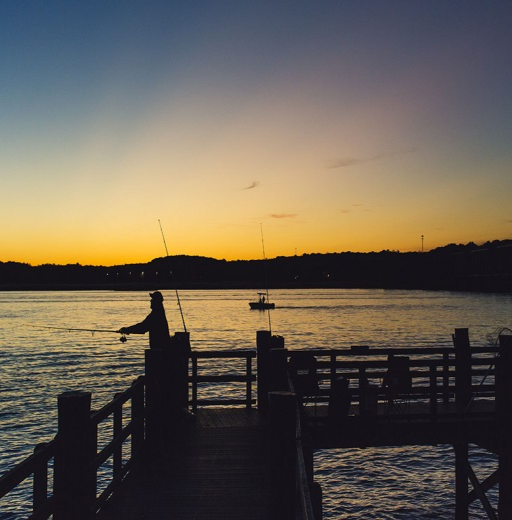
sunset silhouettes a lone fisherman at the boardwalk .